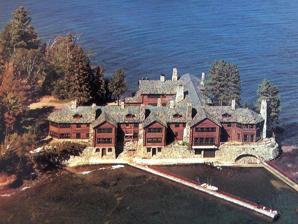
Building: Granot Loma
Country: United States of America
Year built: 1927
United States historic place Granot Loma U.S. National Register of Historic Places Nearest city Marquette, Michigan Coordinates 46°41′58″N 87°32′54″W / 46.69944°N 87.54833°W / 46.69944; -87.54833 Area 575 acres (233 ha) Architect Marshall & Fox ; Louden Machinery Co. Architectural style Rustic log NRHP reference No. 91000330 Added to NRHP April 4, 1991 Granot Loma is an estate located on County Road 550 north of Marquette, Michigan , built in the tradition of the Great Camps of the Adirondacks in the late 19th and early 20th centuries. It was listed on the National Register of Historic Places in 1991. It is said to be the "biggest log cabin in the world" and the most expensive residence in Michigan. In 2022, Granot Loma was touted as a potential space port in Michigan's Upper Peninsula in tandem with Oscoda, Michigan 's Wurtsmith Air Force Base . History Louis Graveraet Kaufman, c. 1910 American businessman Louis Graveraet Kaufman began building Granot Loma in 1919, for use as a summer residence. He hired Marshall and Fox of Chicago as architects and employed three hundred local craftsmen, and was believed to have hired local expert log builder Nestor Kallioinen to oversee the construction. He imported pine logs from Oregon for the construction. Construction was complete in 1923 or 1924, with some additional interior work continuing through 1927 or 1928. The Loma Farms complex, designed to provide income and supply food for the lodge, was constructed in 1927 by the Bartlett Construction Company of Eau Claire, Wisconsin . Bartlett used a number of designs provided by the Louden Machinery Company of Fairfield, Iowa . Kaufman held an opening bash in 1927 to celebrate the completion of Granot Loma. Guests who stayed at Granot Loma over the years included tennis star Bill Tilden , George Gershwin , Mary Pickford , Fred Astaire , and Cole Porter . Louis Kaufman died in 1942; his wife Marie died in 1947. With Marie's passing, the farming operation ceased. One of the couple's daughters, Joan, lived there with her last husband, Jack Martin, the former caretaker of Granot Loma for a few years, but by 1950 the lodge was essentially abandoned. They occupied the farm and the lodge was used for special occasions. Granot Loma was finally sold by the Kaufman family to Tom Baldwin in 1987. Baldwin renovated the house, and in 1991 it was listed on the National Register of Historic Places . Description The estate's title, Granot Loma, is a random hodgepodge of letters from the names of Kaufman's first three children and his wife's name.  Kaufman retained 22 architects to design the building.  Pine logs were shipped from Oregon by train.  The structure is built on a steel frame resting on a 2-yard (1.8 m) thick concrete foundation. As completed in 1923, the 26,000-square-foot (2,400 m 2 ) lodge cost US$ 5 million (equivalent to $70 million in 2016). The estate of Granot Loma sits on 5,180 acres (2,100 ha) of woodland located along the Lake Superior shore. The lodge is an enormous, L-shaped structure built of logs over a steel frame and with a slate roof. The lodge includes a 60-foot (18 m) long greatroom and 23 or 26 bedrooms, 13 baths, and 26 stone fireplaces .  The estate contains unique and irreplaceable accoutrements, such as Indian/Western scenes by Orry Kelly , an Academy Award-winning designer. Loma Farms is a planned farming complex which includes thirteen buildings constructed of vitrified clay tile, situated about one-half mile (800 m) from the lodge complex. See also Sam Cohodas Lodge References